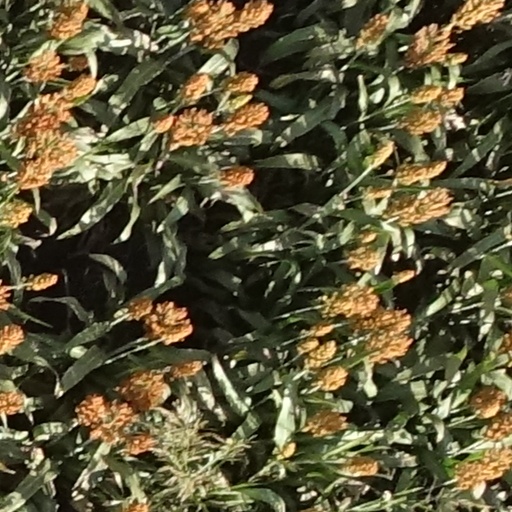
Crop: sorghum